Sandra Sepúlveda

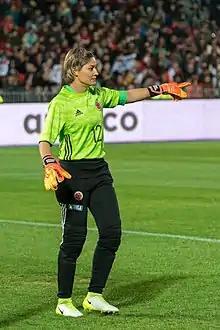
Sepúlveda with Colombia in 2019

Sandra Milena Sepúlveda Lopera (born 3 March 1988) is a Colombian footballer who plays as a goalkeeper for Llaneros.